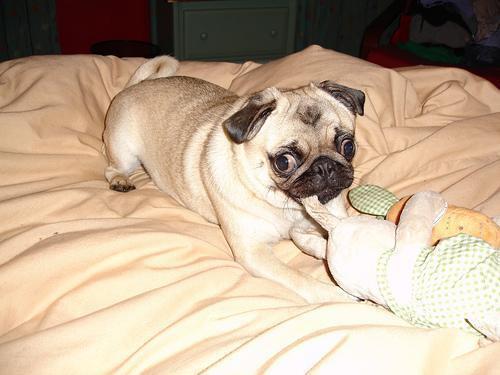
pug